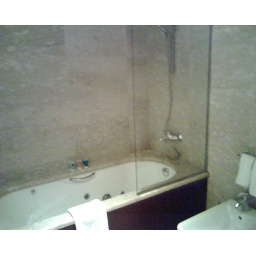
Looking for Euro bathroom fixtures: the tub in our Barcelona hotel